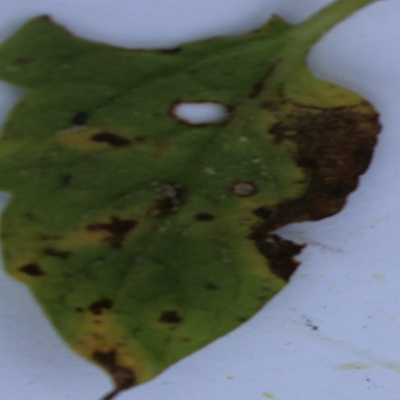
Crop: Tomato
Condition: leaf blight